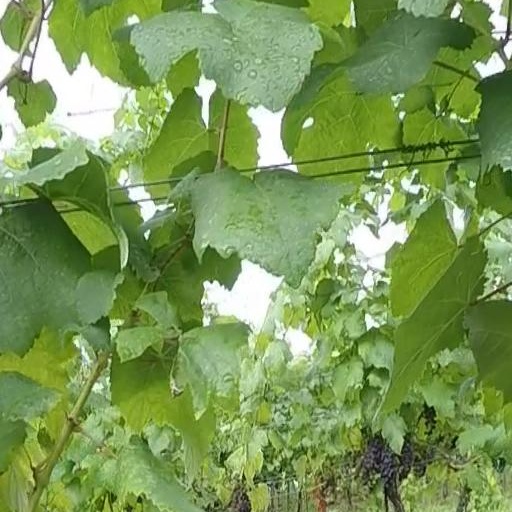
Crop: grape